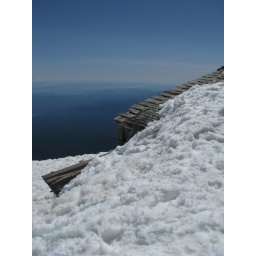
swimming in the big blue sky